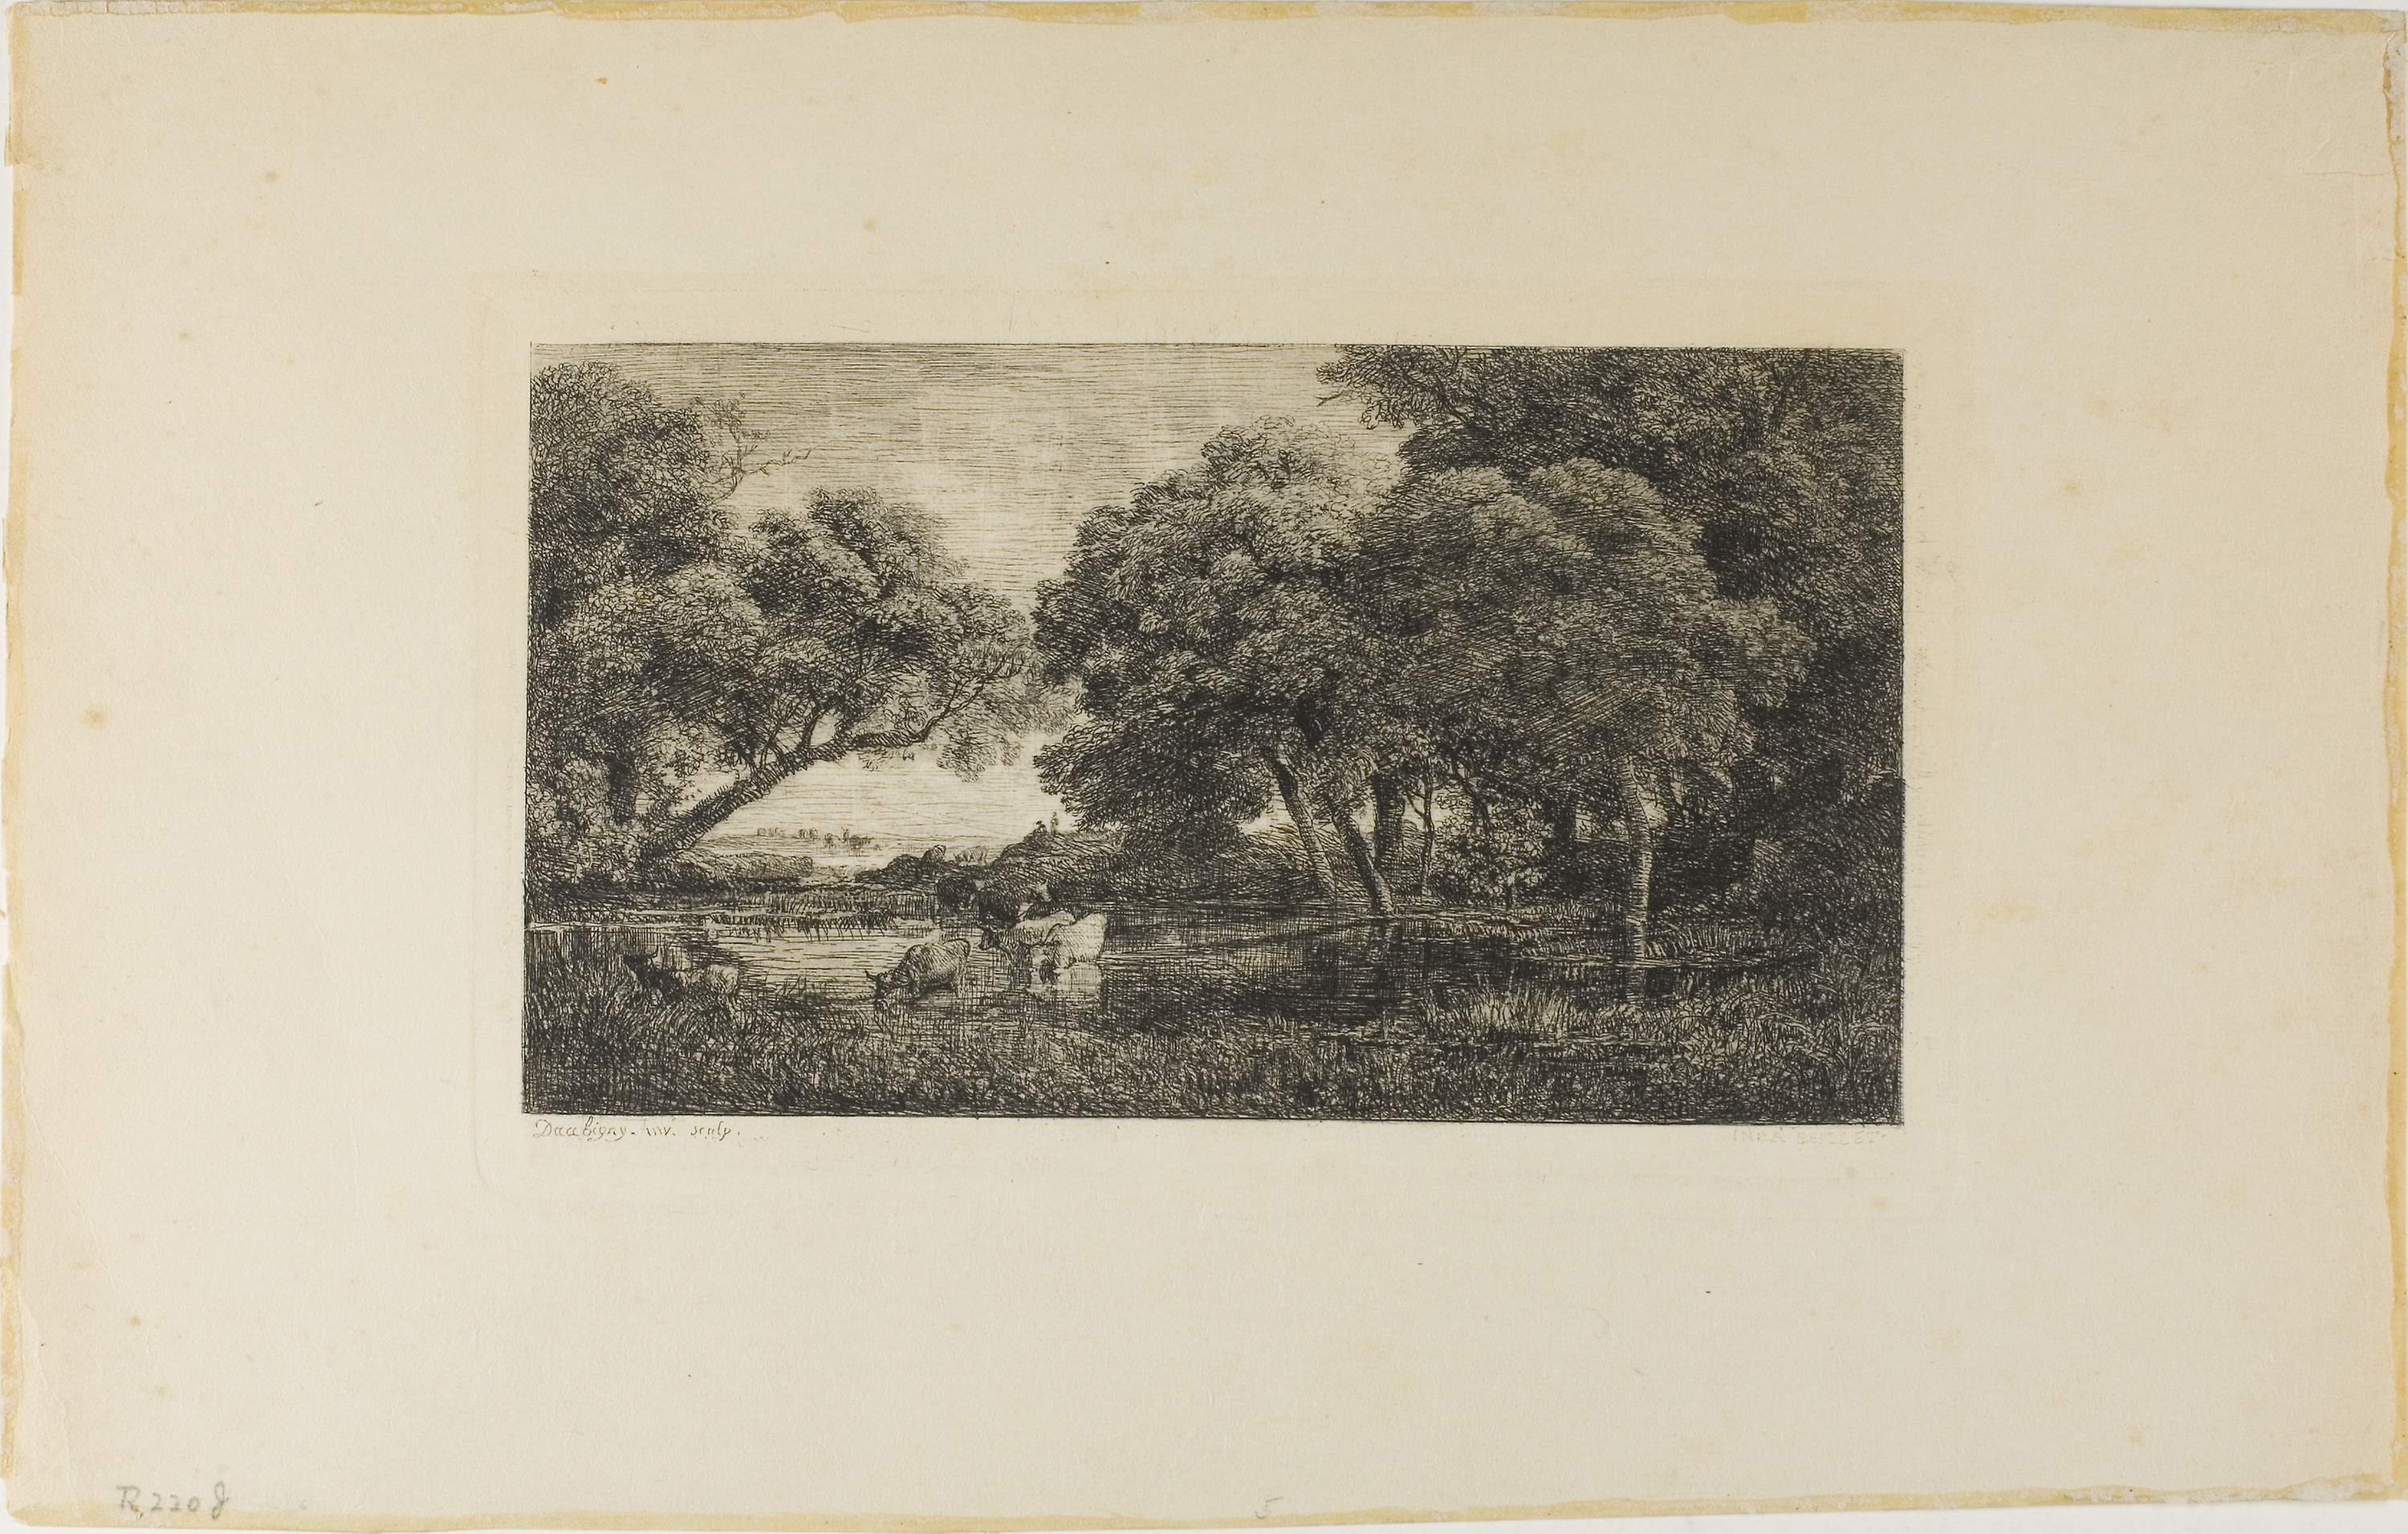
picture frame, art, painting, history, artwork, modern art, visual arts, drawing